Maciej Wojtyszko

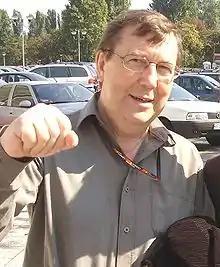

Maciej Wojtyszko (born in Warsaw, Mazowieckie on April 14, 1946) is a Polish film director, screenwriter and fiction author.